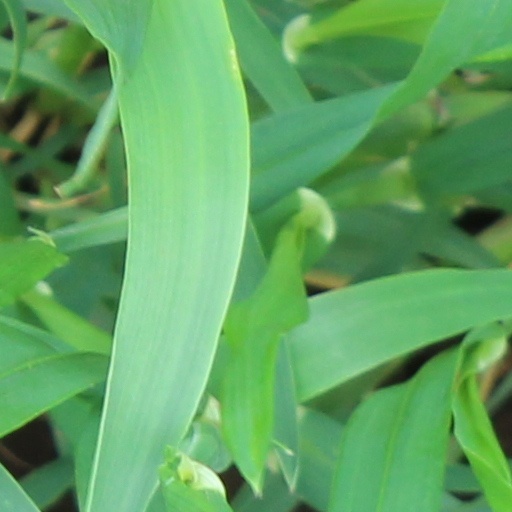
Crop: wheat